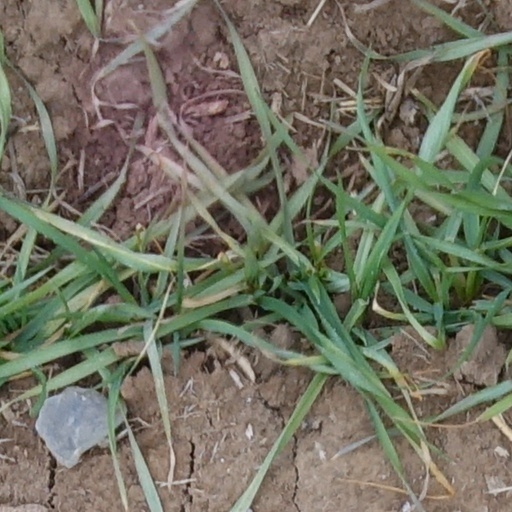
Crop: wheat